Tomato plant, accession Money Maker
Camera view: horizontal (90 deg, fisheye); turntable rotation: 60 degrees
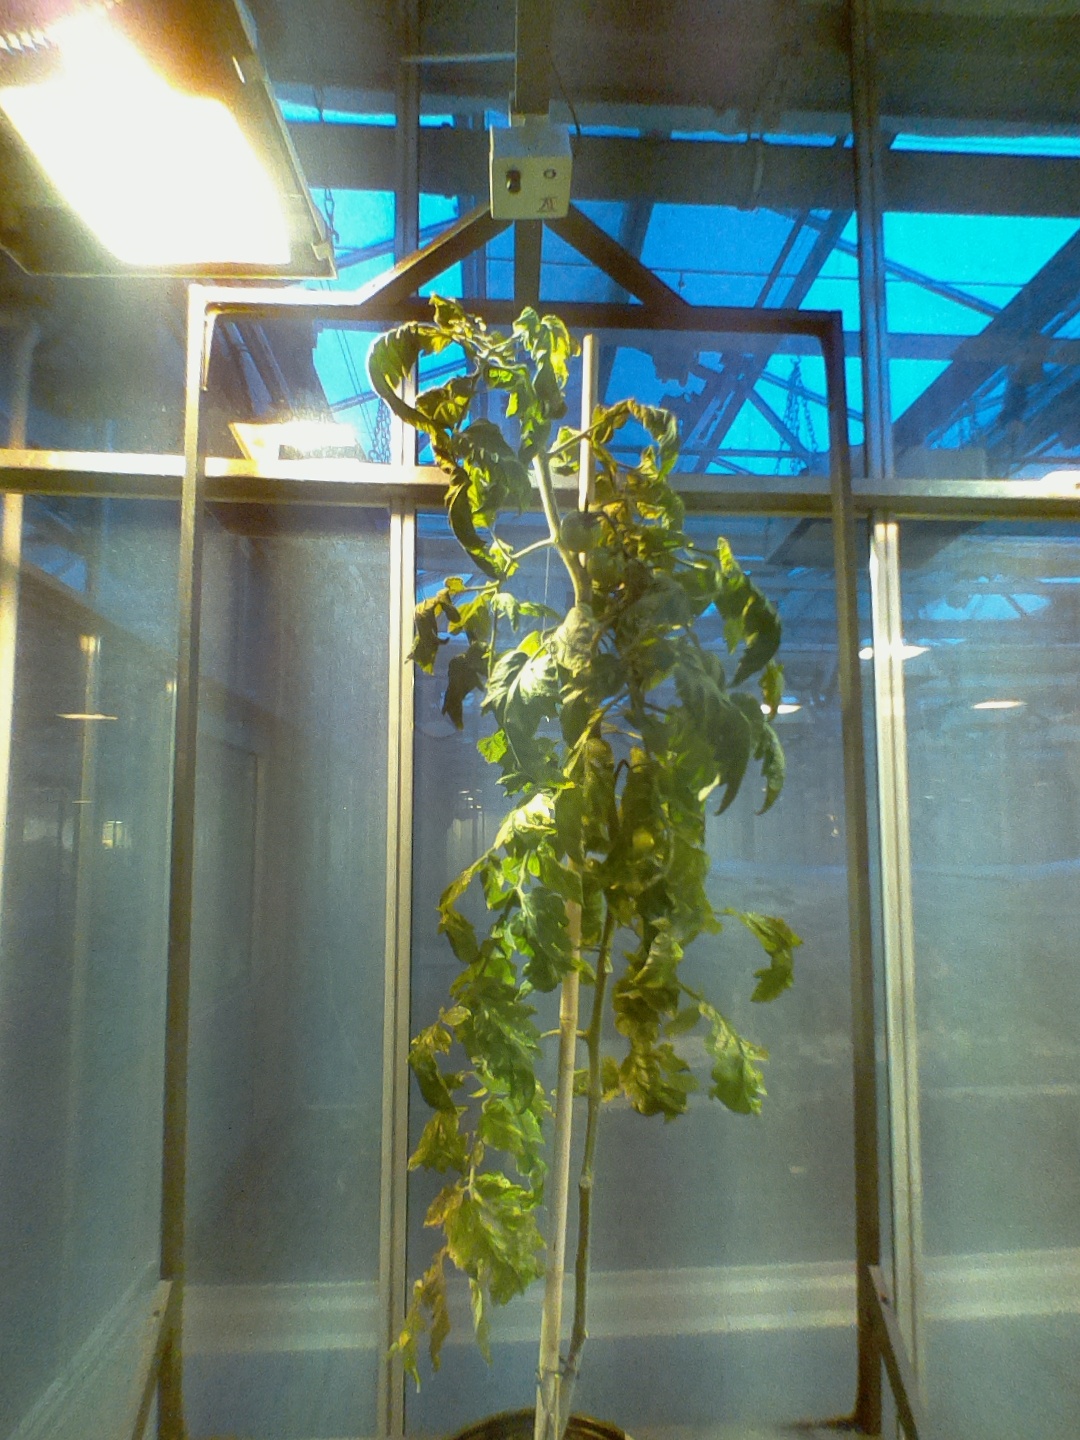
BBCH growth stage 76: 60%-70% of final fruit size